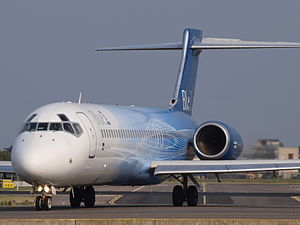
Halefinne (fly) / Haletyper / T-halefinne og V-halefinne
Boeing 717 med T-halefinne
Halefinnen på et fly anvendes til at stabilisere flyet sideværts, til at dæmpe svingninger om højaksen og som fæstepunkt for sideroret. Halefinnens store lodrette flade er oftest malet for at angive flyets ejerskab. Da halefinnen er det øverste punkt på flyet, er der anbragt diverse antenner på toppen. Tremotorede jetfly har enten den midterste motor eller blot luftindtaget indbygget i halefinnen.